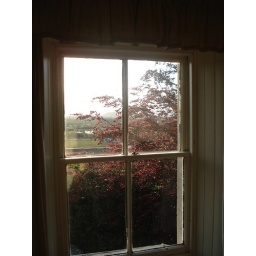
The view out of our bed and breakfast room window near Edinburgh